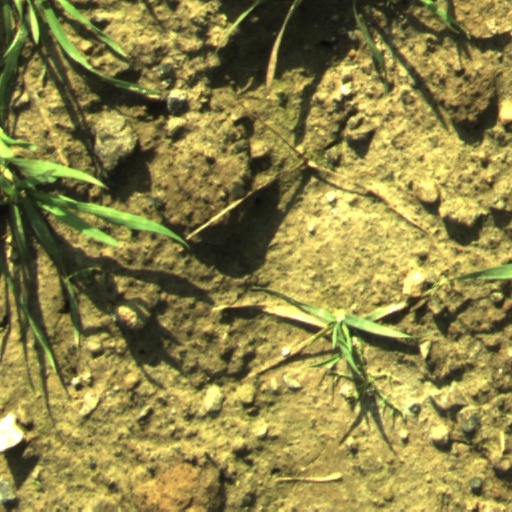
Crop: wheat